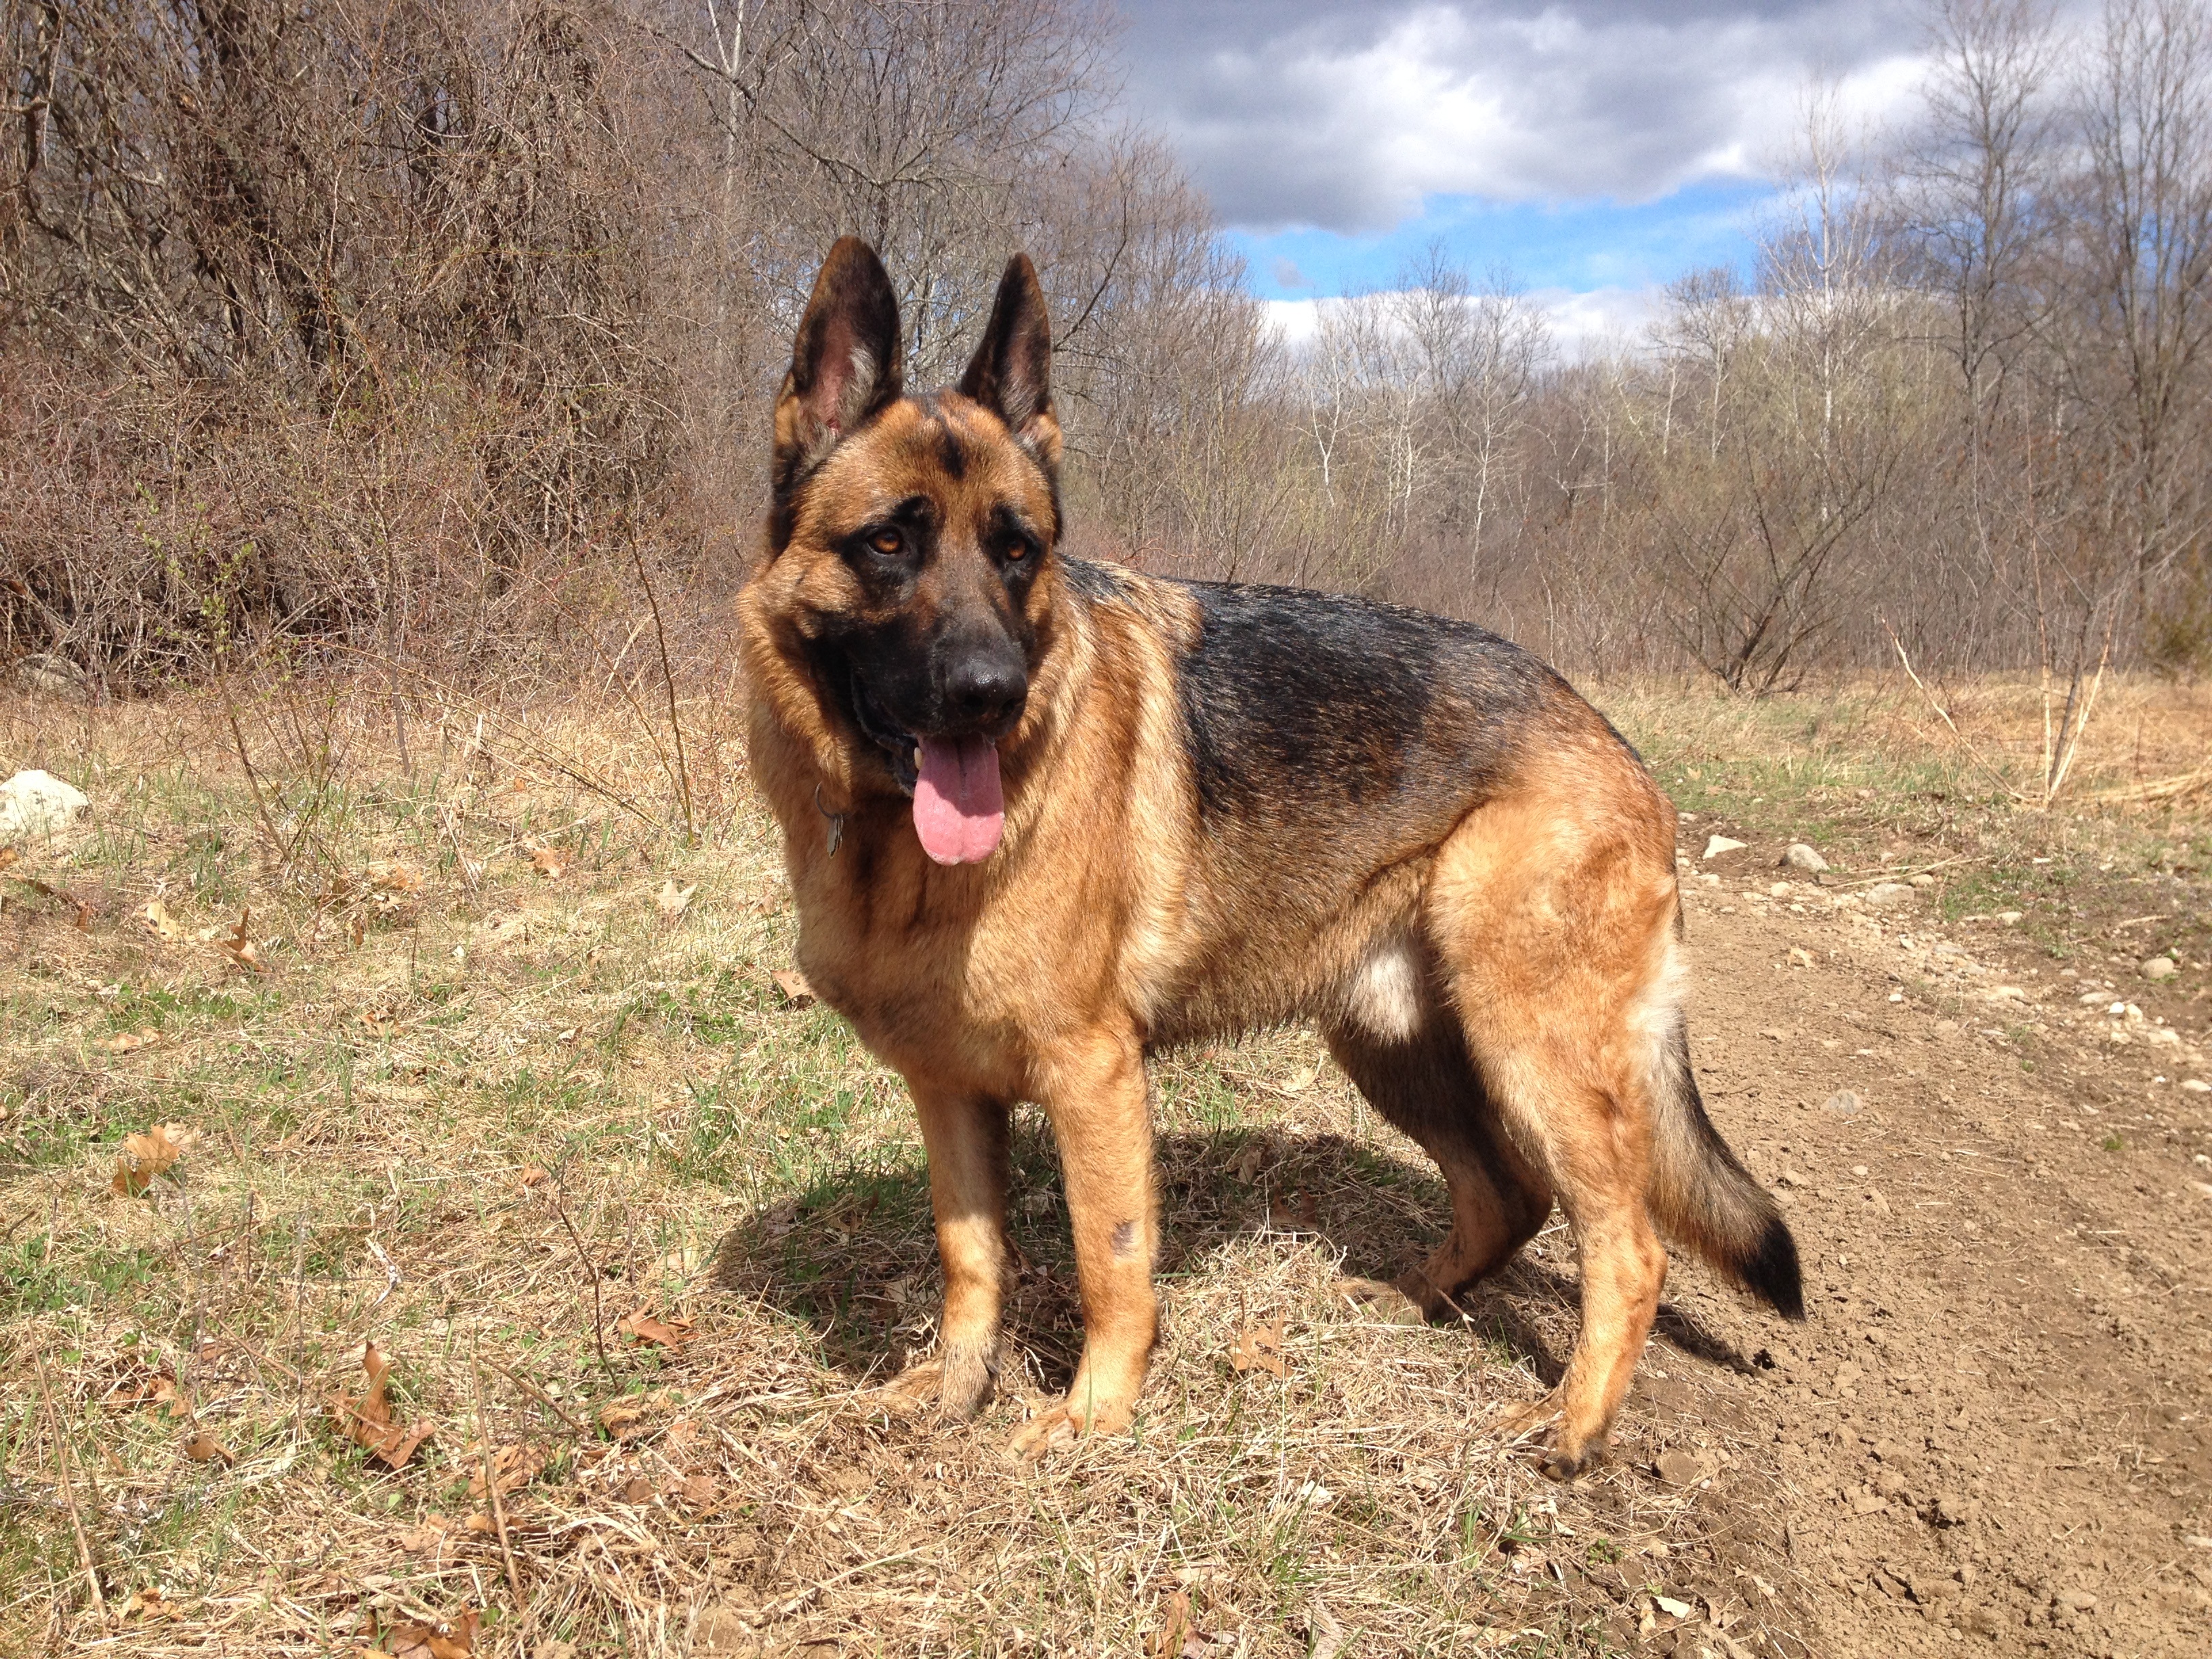
dog, canine, mammal, german shepherd, vertebrate, guard, dog breed, purebred, guard dog, old german shepherd dog, gsd, belgian shepherd, belgian shepherd malinois, dog like mammal, saarloos wolfdog, wolfdog, czechoslovakian wolfdog, carnivoran, dog breed group, shiloh shepherd dog, east european shepherd, german shepherd dog, tervuren, black and tan